Shooting at the 2023 European Games

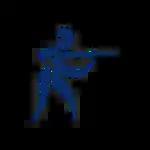

Shooting events at the 2023 European Games were held at the Wrocław Shooting Centre from 22 June to 2 July 2023. Thirty events were programmed, twelve individual (as in the program of the Paris Olympics), twelve by teams and six by mixed teams.